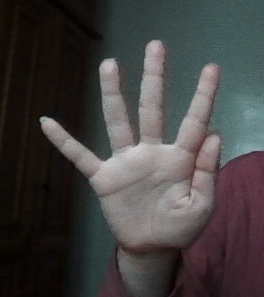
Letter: sheen